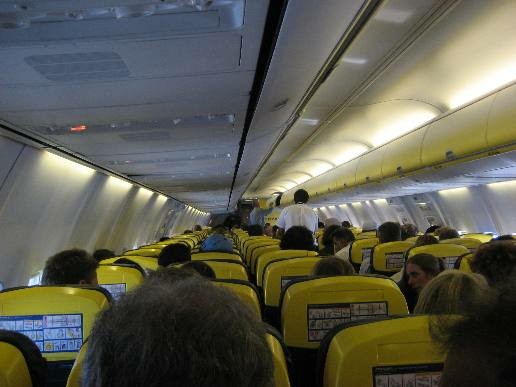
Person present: Yes